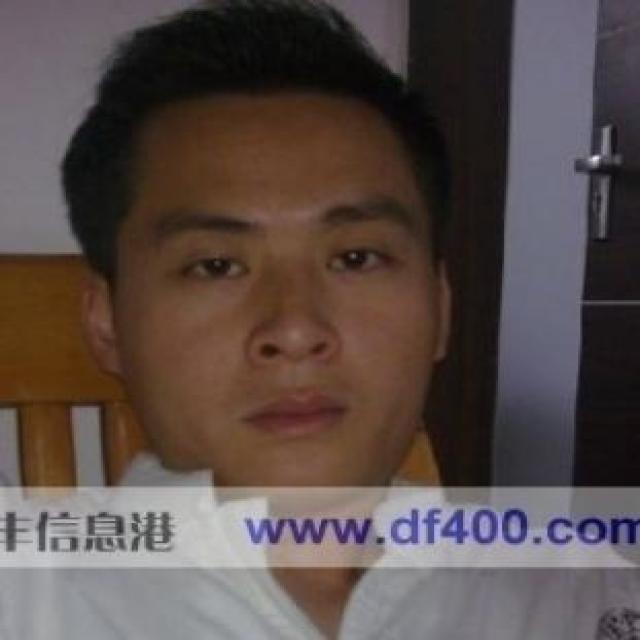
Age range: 21-44